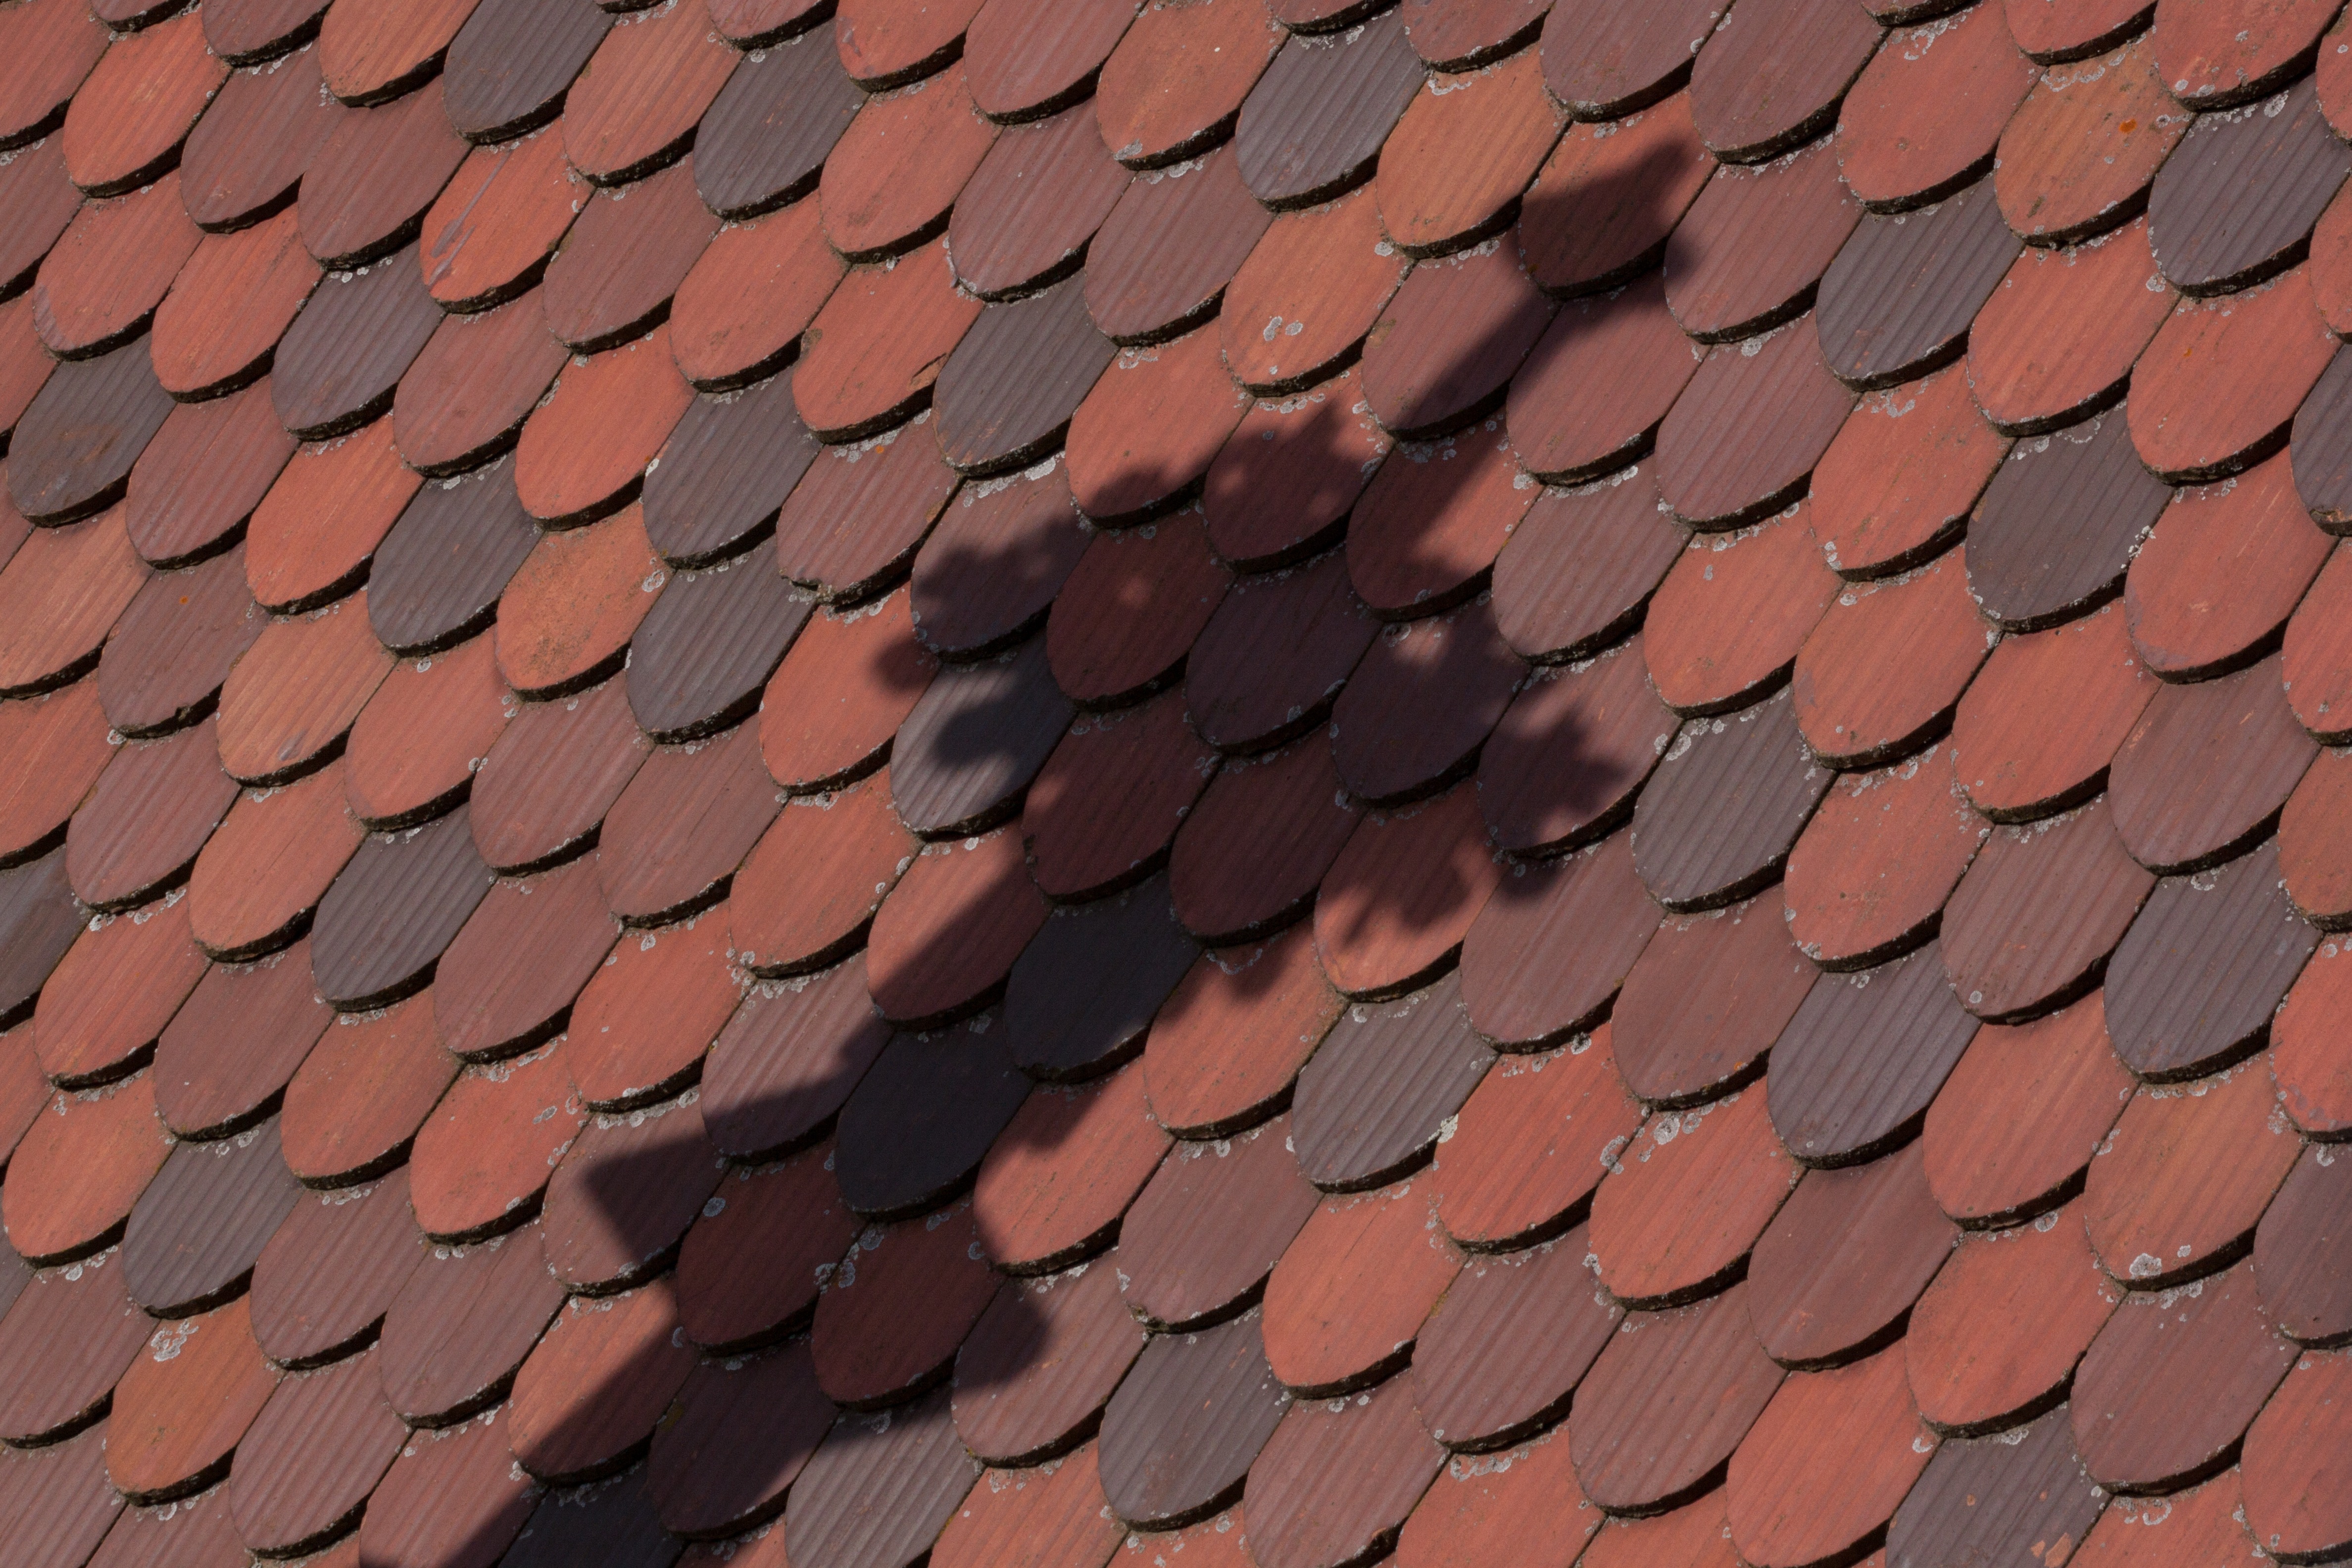
architecture, wood, texture, floor, roof, building, city, wall, line, red, color, shadow, brown, soil, church, brick, material, gothic, circle, roofing, background, hardwood, pinnacle, nave, brickwork, ulm, fund, flooring, munster, ulm cathedral, road surface, european architecture